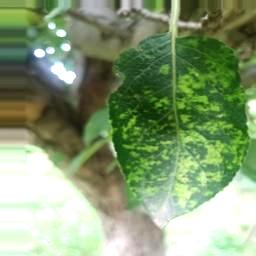
Label: Apple_Mosaic